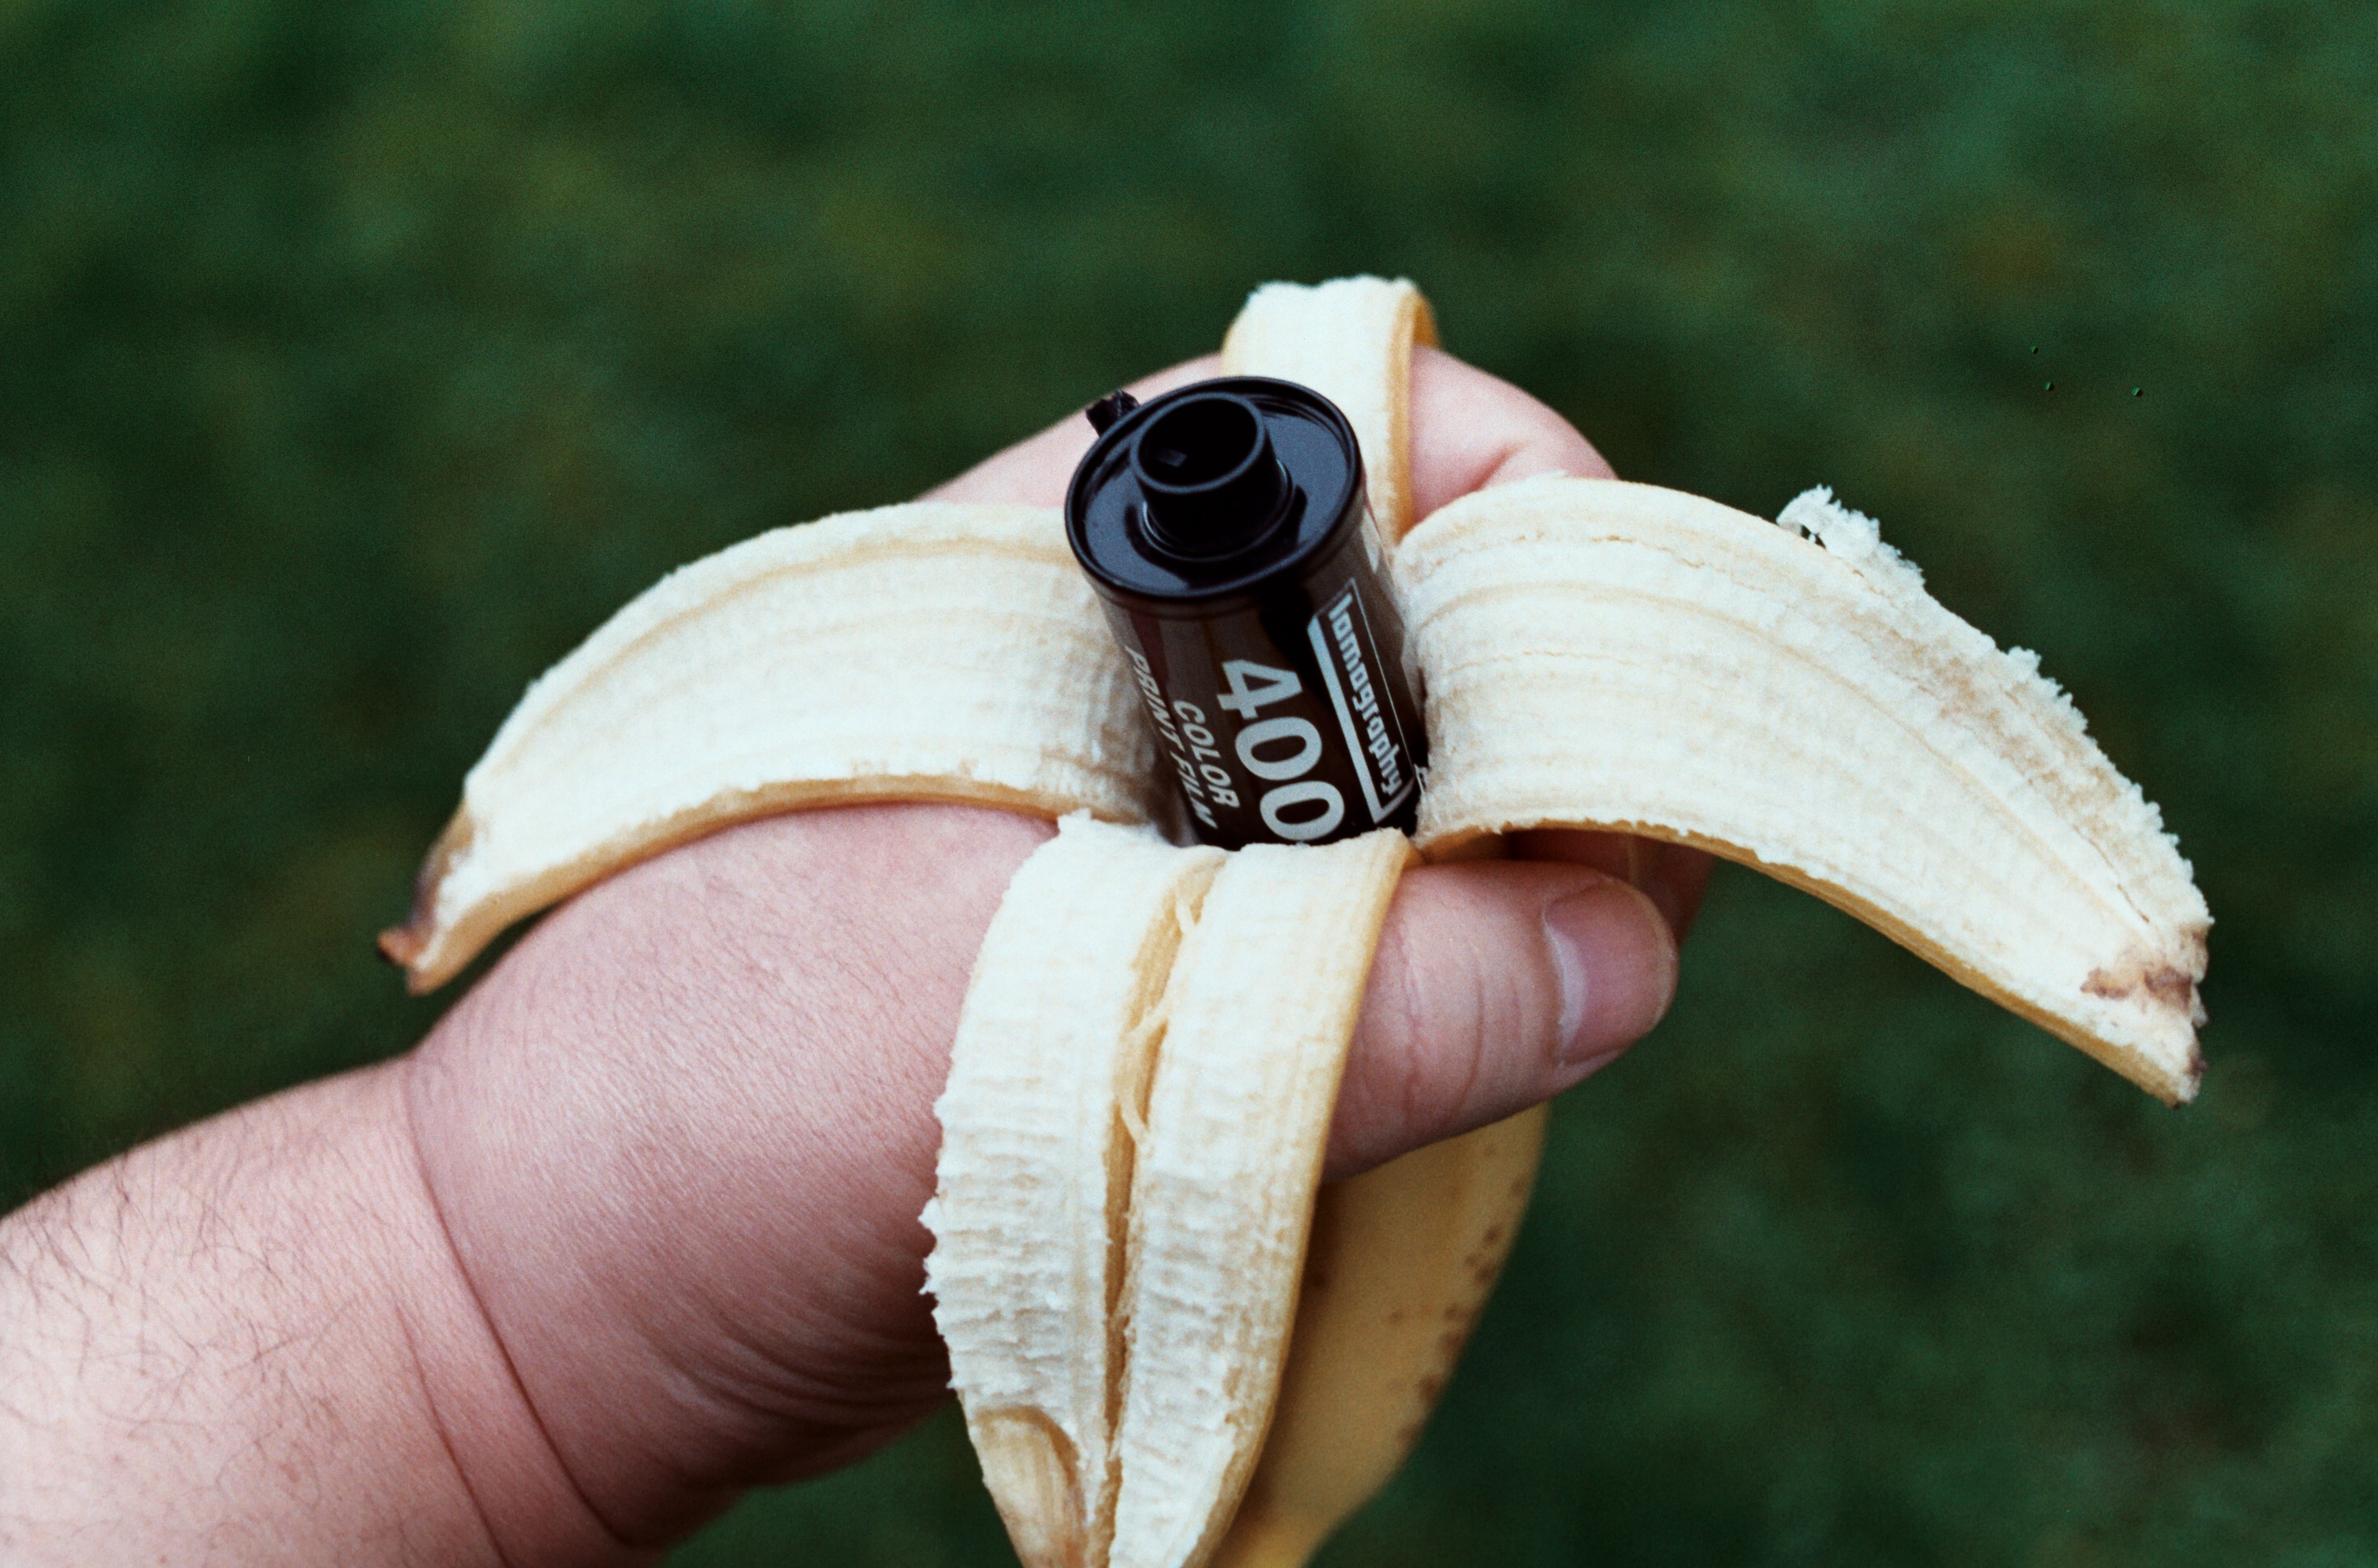
hand, nature, bokeh, photography, fruit, leaf, flower, film, finger, food, green, insect, moth, yellow, banana, healthy, delicious, fauna, invertebrate, quirky, close up, fun, snail, gold, 35mm, tasty, super, pentax, kodak, analogue, pentaxmesuper, kodakgold200, pentaxme, macro photography, moths and butterflies, snails and slugs